Columbus Shopping Center

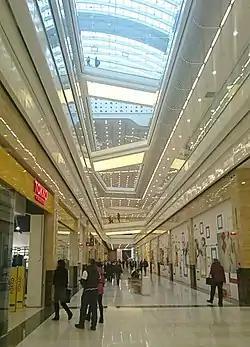
Interior of Columbus Shopping Center

Columbus is a shopping center located in Moscow City center, within the Moscow Ring Road.